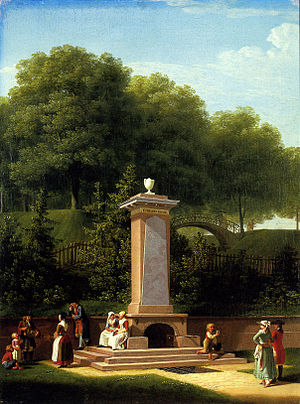
Emiliekilde
Emiliekilde malet af Jens Juel 1784
Emiliekilde er et monument i klassicistisk stil ved Strandvejen og Emiliekildevej i Klampenborg, Skovshoved Sogn, Gentofte Kommune. Det er tegnet 1780 af Nicolai Abildgaard og rejst 1782 af grev Ernst Heinrich von Schimmelmann som mindesmærke over hans første hustru, Emilie Caroline, født Rantzau. Familien Schimmelmann boede om sommeren på det nærtbeliggende landsted Sølyst.